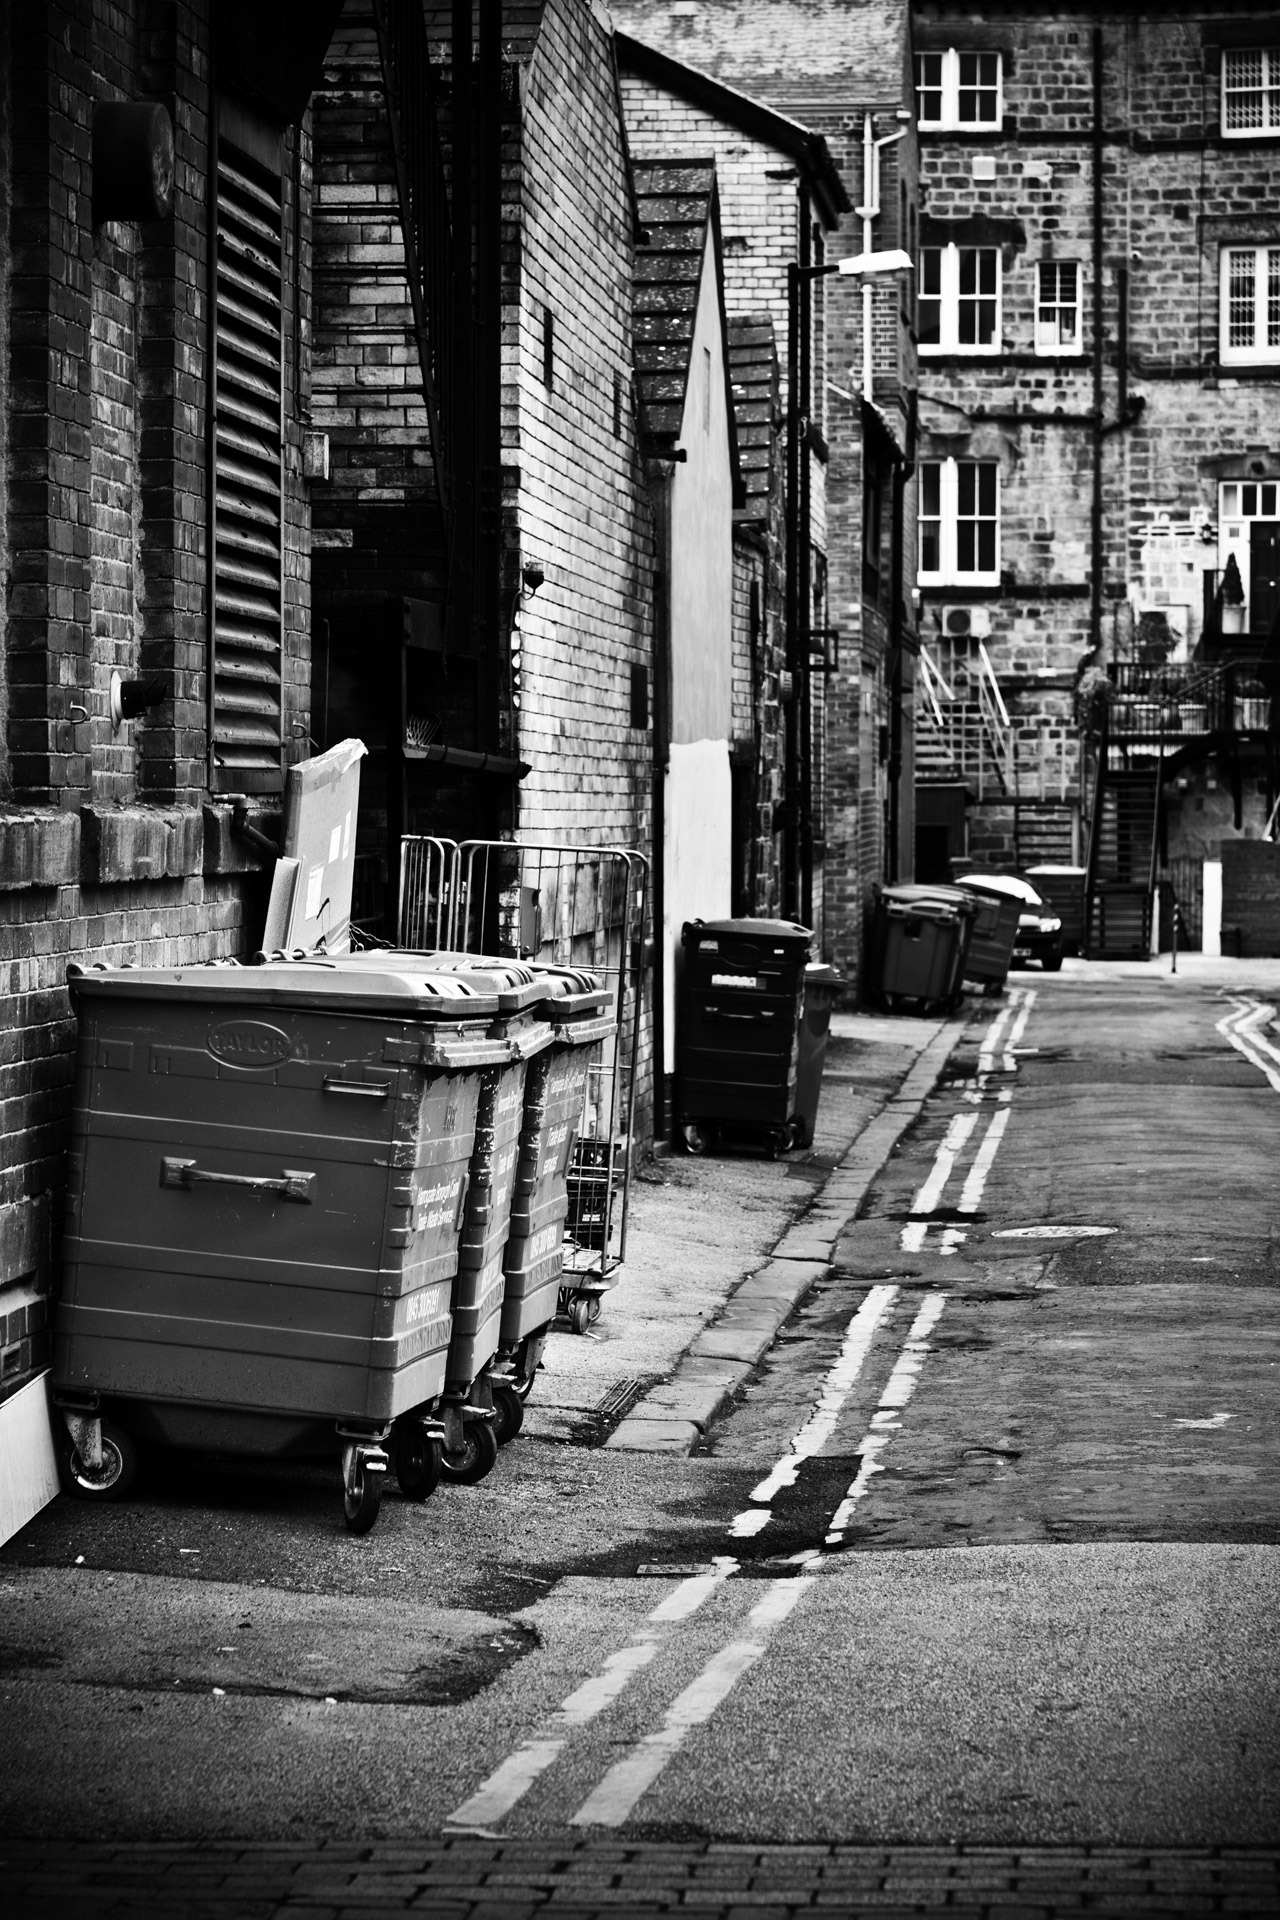
black and white, road, white, street, photography, town, alley, city, urban, wall, dark, dirty, darkness, empty, alleyway, black, monochrome, lane, grey, infrastructure, derelict, photograph, snapshot, way, scene, garbage, crime, bin, shape, dangerous, urban area, monochrome photography, back alley, film noir